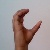
The image shows a hand gesture representing the letter 'C' in Indian Sign Language.